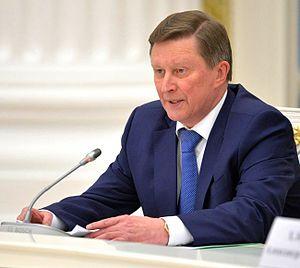
Sergueï Borissovitch Ivanov, né le 31 janvier 1953 à Léningrad, est un homme politique russe. Il fut premier vice-président du gouvernement chargé de l'industrie de défense et de la diversification de l'économie civile entre le 15 février 2007 et sa nomination comme chef de l'administration présidentielle en 2011. Avant cela il fut ministre de la défense du 28 mars 2001 au 14 novembre 2005 et vice-Premier ministre affecté à la défense et au complexe militaro-industriel du gouvernement de Mikhaïl Fradkov du 14 novembre 2005 au 15 février 2007. En mai 2008 il est nommé vice-président du gouvernement de Vladimir Poutine, puis peu avant la nouvelle élection de Poutine en 2012, il est nommé par Dmitri Medvedev chef de l'administration du président de Russie en décembre 2011, succédant à Sergueï Narychkine. Il est remercié le 12 août 2016 et remplacé par son adjoint Anton Vayno.